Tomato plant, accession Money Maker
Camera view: vertical (180 deg); turntable rotation: 120 degrees
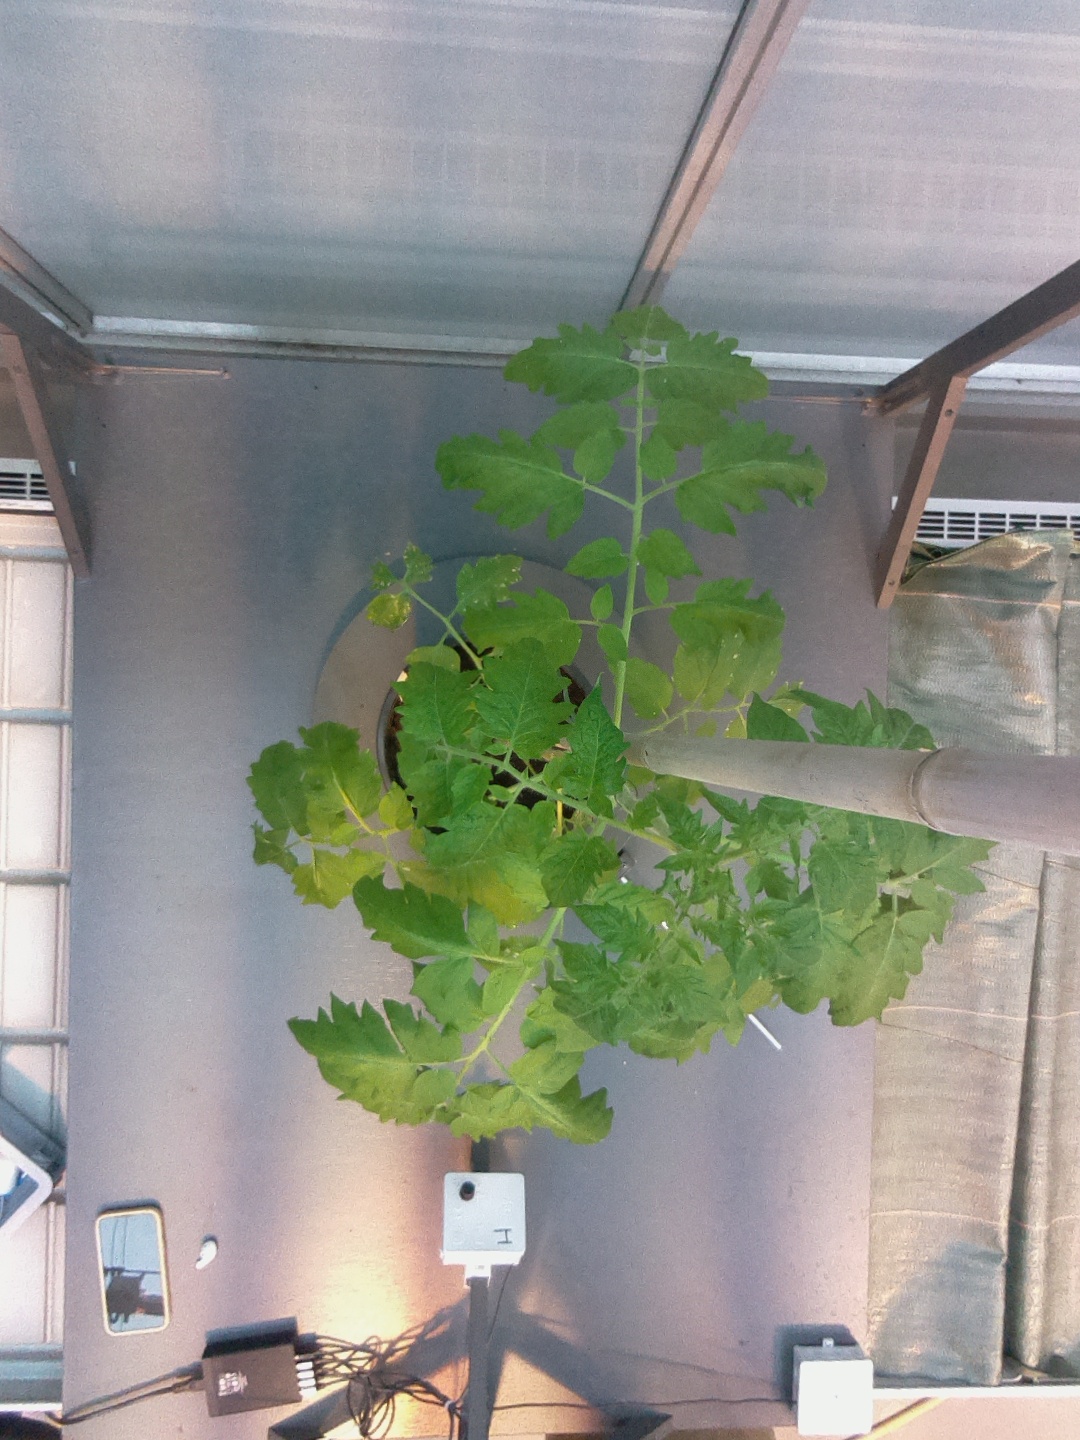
BBCH growth stage 53: 3 inflorescences visible